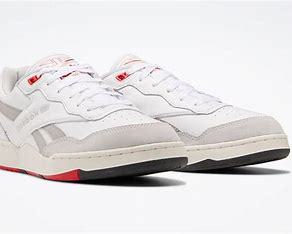
Brand: Reebok
Model: BB 4000 Ii